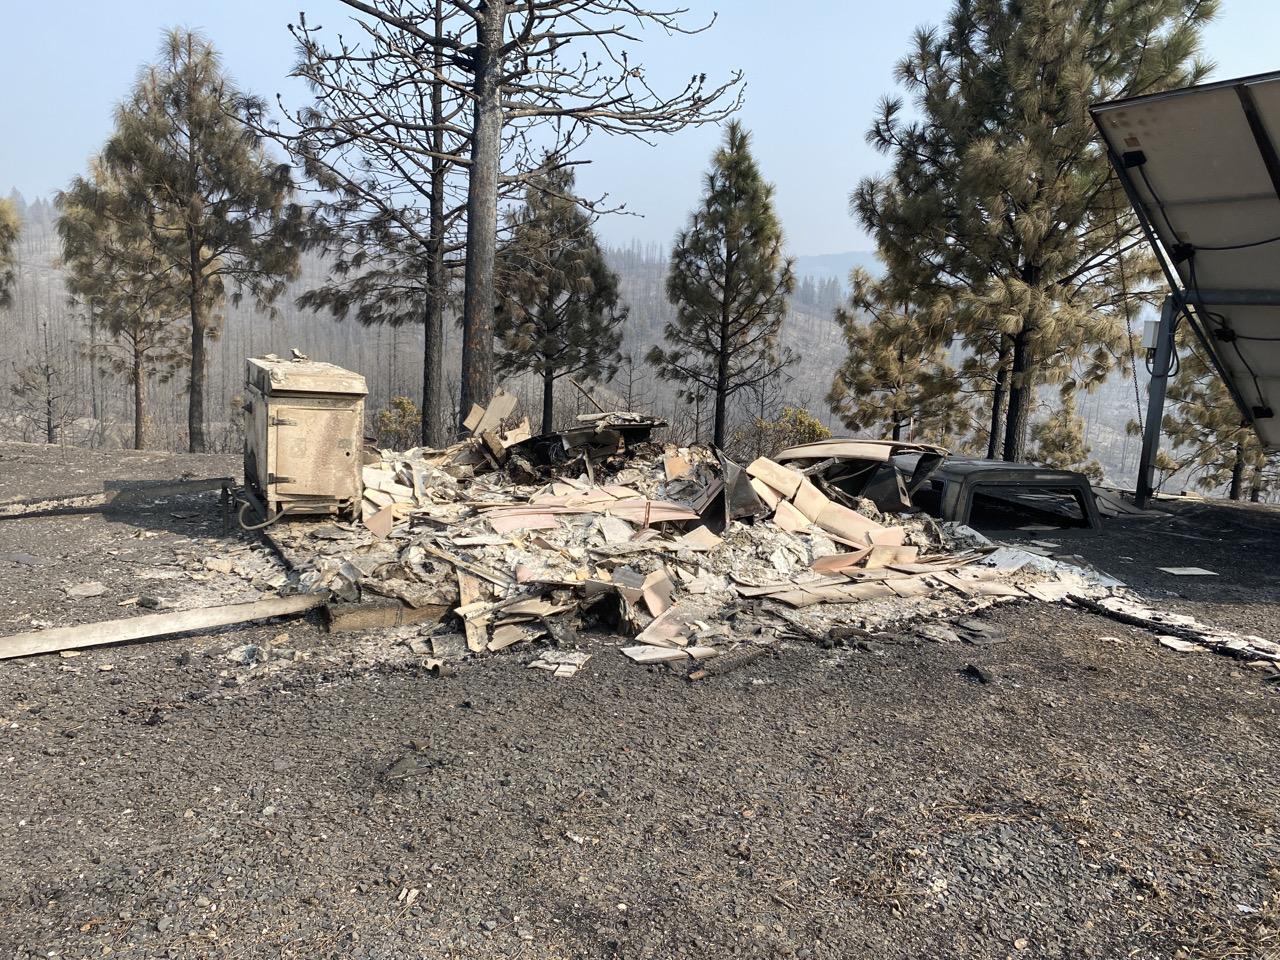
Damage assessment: destroyed